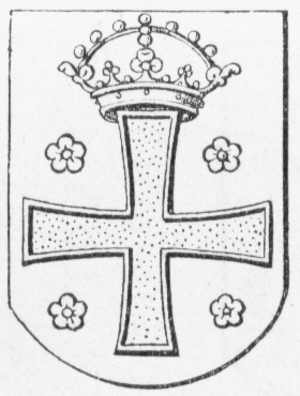
Smørum Herred
Våben for Smørum Herred (1648 udgave). Illustration fra Anders Thisets artikel Om danske By- og Herredsvaaben trykt i Tidsskrift for Kunstindustri 1893-1894.
Smørum Herred var et herred i Københavns Amt. Det er beliggende i midten af amtet. I den sydlige ende støder det op til Tune Herred, og har et stykke kyst ved Køge Bugt. Mod øst grænser det op til Sokkelund Herred, og mod vest til Ramsø Herred. I Nord grænser det til Frederiksborg Amt. Herredet hørte i middelalderen under Sjællands Østersyssel.